Ko Chun-hsiung

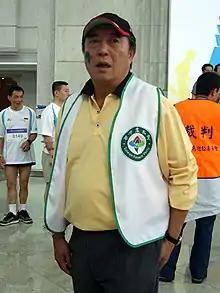
Ko Chun-hsiung in Taipei in 2007.

Ko Chun-hsiung (15 January 1945 – 6 December 2015) was a Taiwanese actor, director and politician. He had been acting since the 1960s and had appeared in more than 200 films.